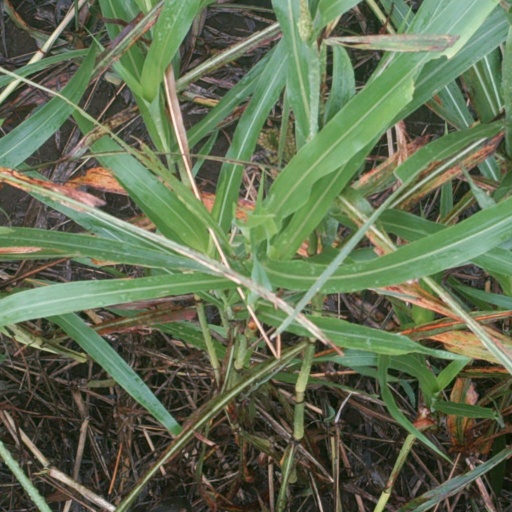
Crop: sorghum